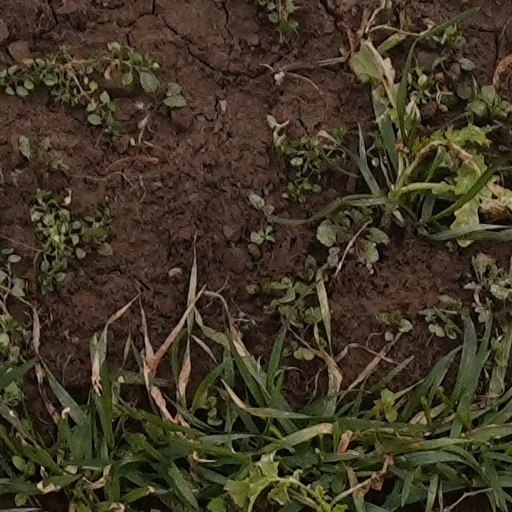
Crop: wheat